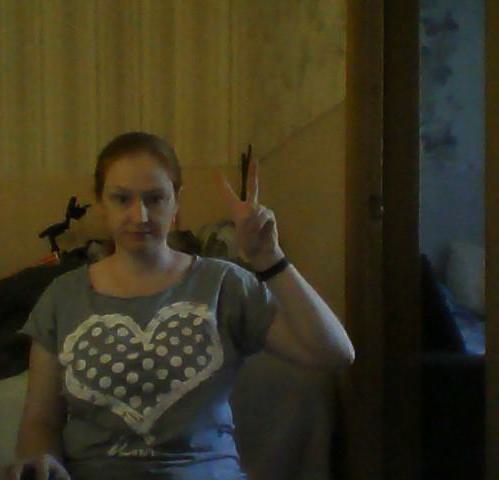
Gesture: peace